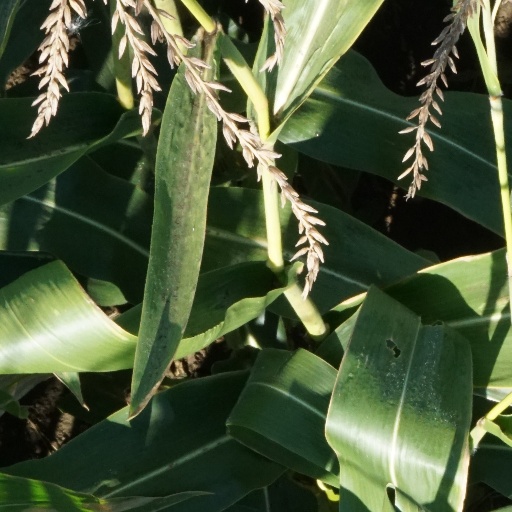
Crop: maize; corn